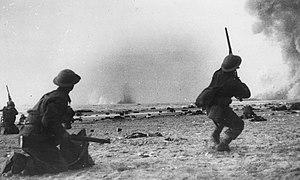
La bataille de Dunkerque est le nom donné à l'évacuation de Dunkerque de l'armée britannique effectuée du 21 mai au 4 juin 1940 avec l'appui de l'armée française contre l'armée allemande. En tout, 338 226 hommes, comprenant environ 120 000 soldats français et belges, seront évacués vers le Royaume-Uni.